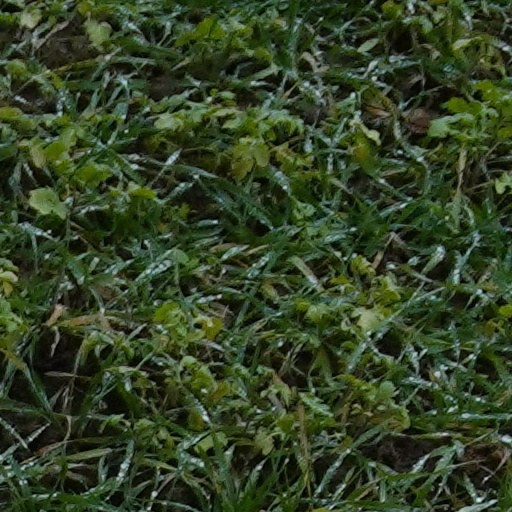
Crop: wheat